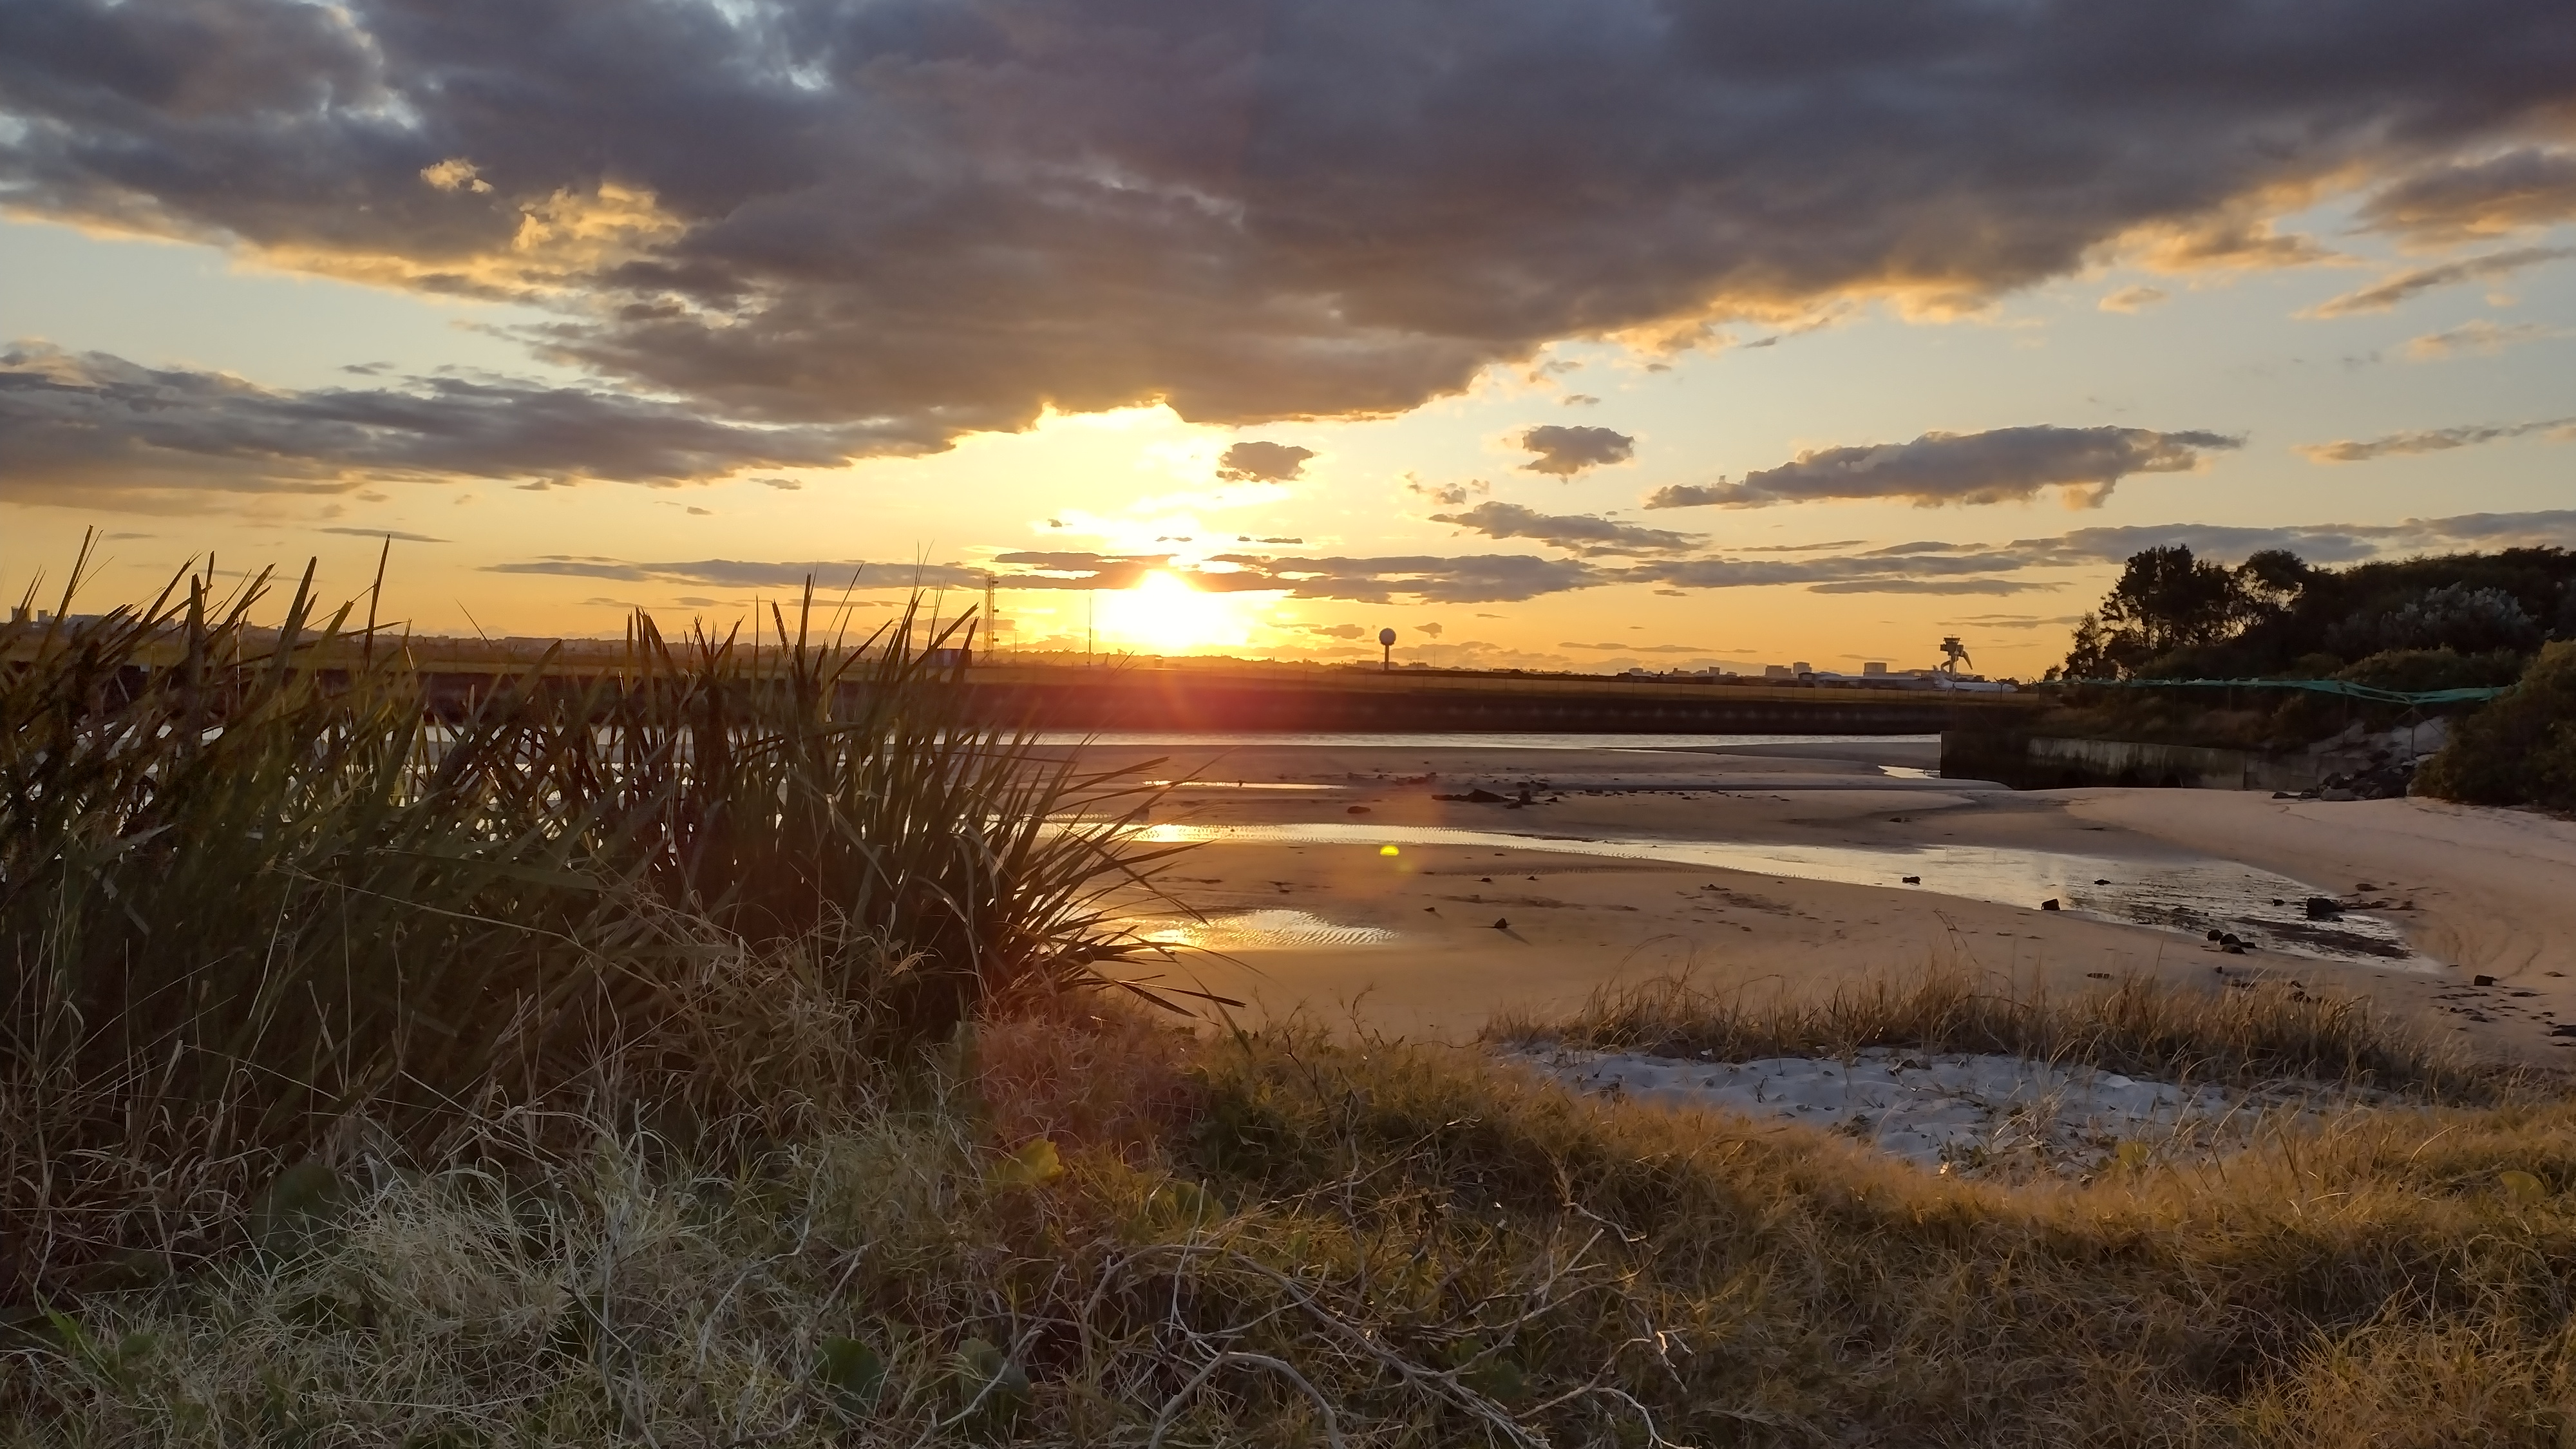
natural, cloud, sky, water, ecoregion, plant, afterglow, nature, natural landscape, dusk, sunlight, sunset, sunrise, horizon, red sky at morning, bank, plain, landscape, grass, grassland, sun, cumulus, tree, waterway, lake, calm, astronomical object, dawn, wildlife, prairie, wetland, tidal marsh, field, evening, reflection, meteorological phenomenon, ocean, reservoir, wave, coast, soil, salt marsh, marsh, Freshwater marsh, bog, wind wave, bay, tropics, sound, sand, loch, hill, rock, floodplain, fen, steppe, heat, sea, inlet, road, shrubland, vacation, creek, savanna, river